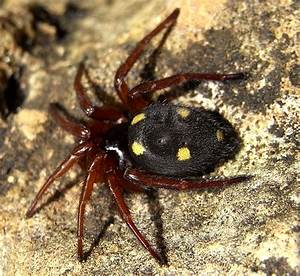
Label: spider